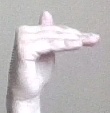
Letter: khaa